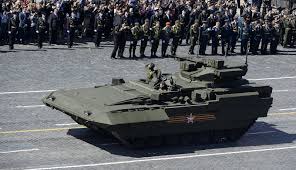
Label: BMP-T15